Disappearance of Tracy Splinter

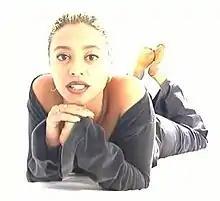

Tracy Splinter (born 28 October 1971 in Cape Town, South Africa) is a German-South African writer and spoken-word author who mysteriously disappeared in August 2016 in Switzerland. Splinter had acquired German citizenship in 1997. Her works were in English, German and Afrikaans.